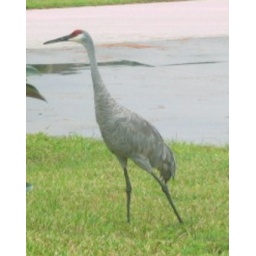
Profile shot of sand hill crane in the neighborhood